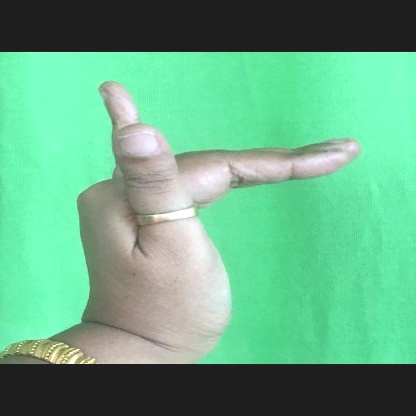
Mudra: Mrigasirsha